The Law of the Yukon

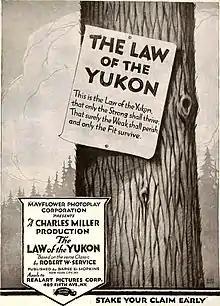
Advertisement for film

The Law of the Yukon is a 1920 American silent drama film inspired by the poem, "The Law of The Yukon", by Robert W. Service. The film was directed by Charles Miller, and stars June Elvidge and Edward Earle. Portions of the movie were filmed at the Artic City studio in Port Henry, New York.